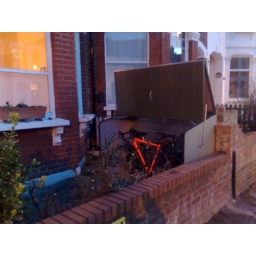
My bike shed when it is open, taken from the footpath outside my house in the evening